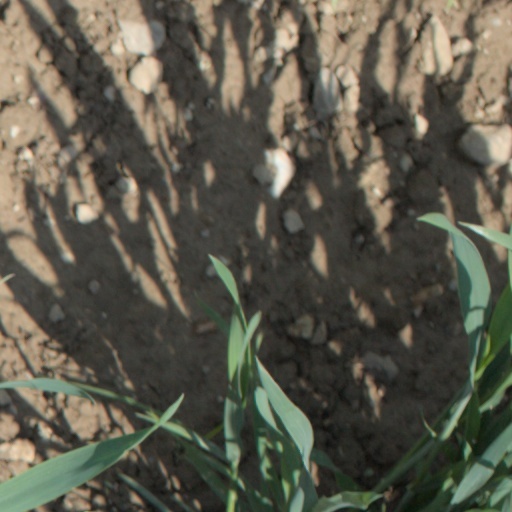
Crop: wheat